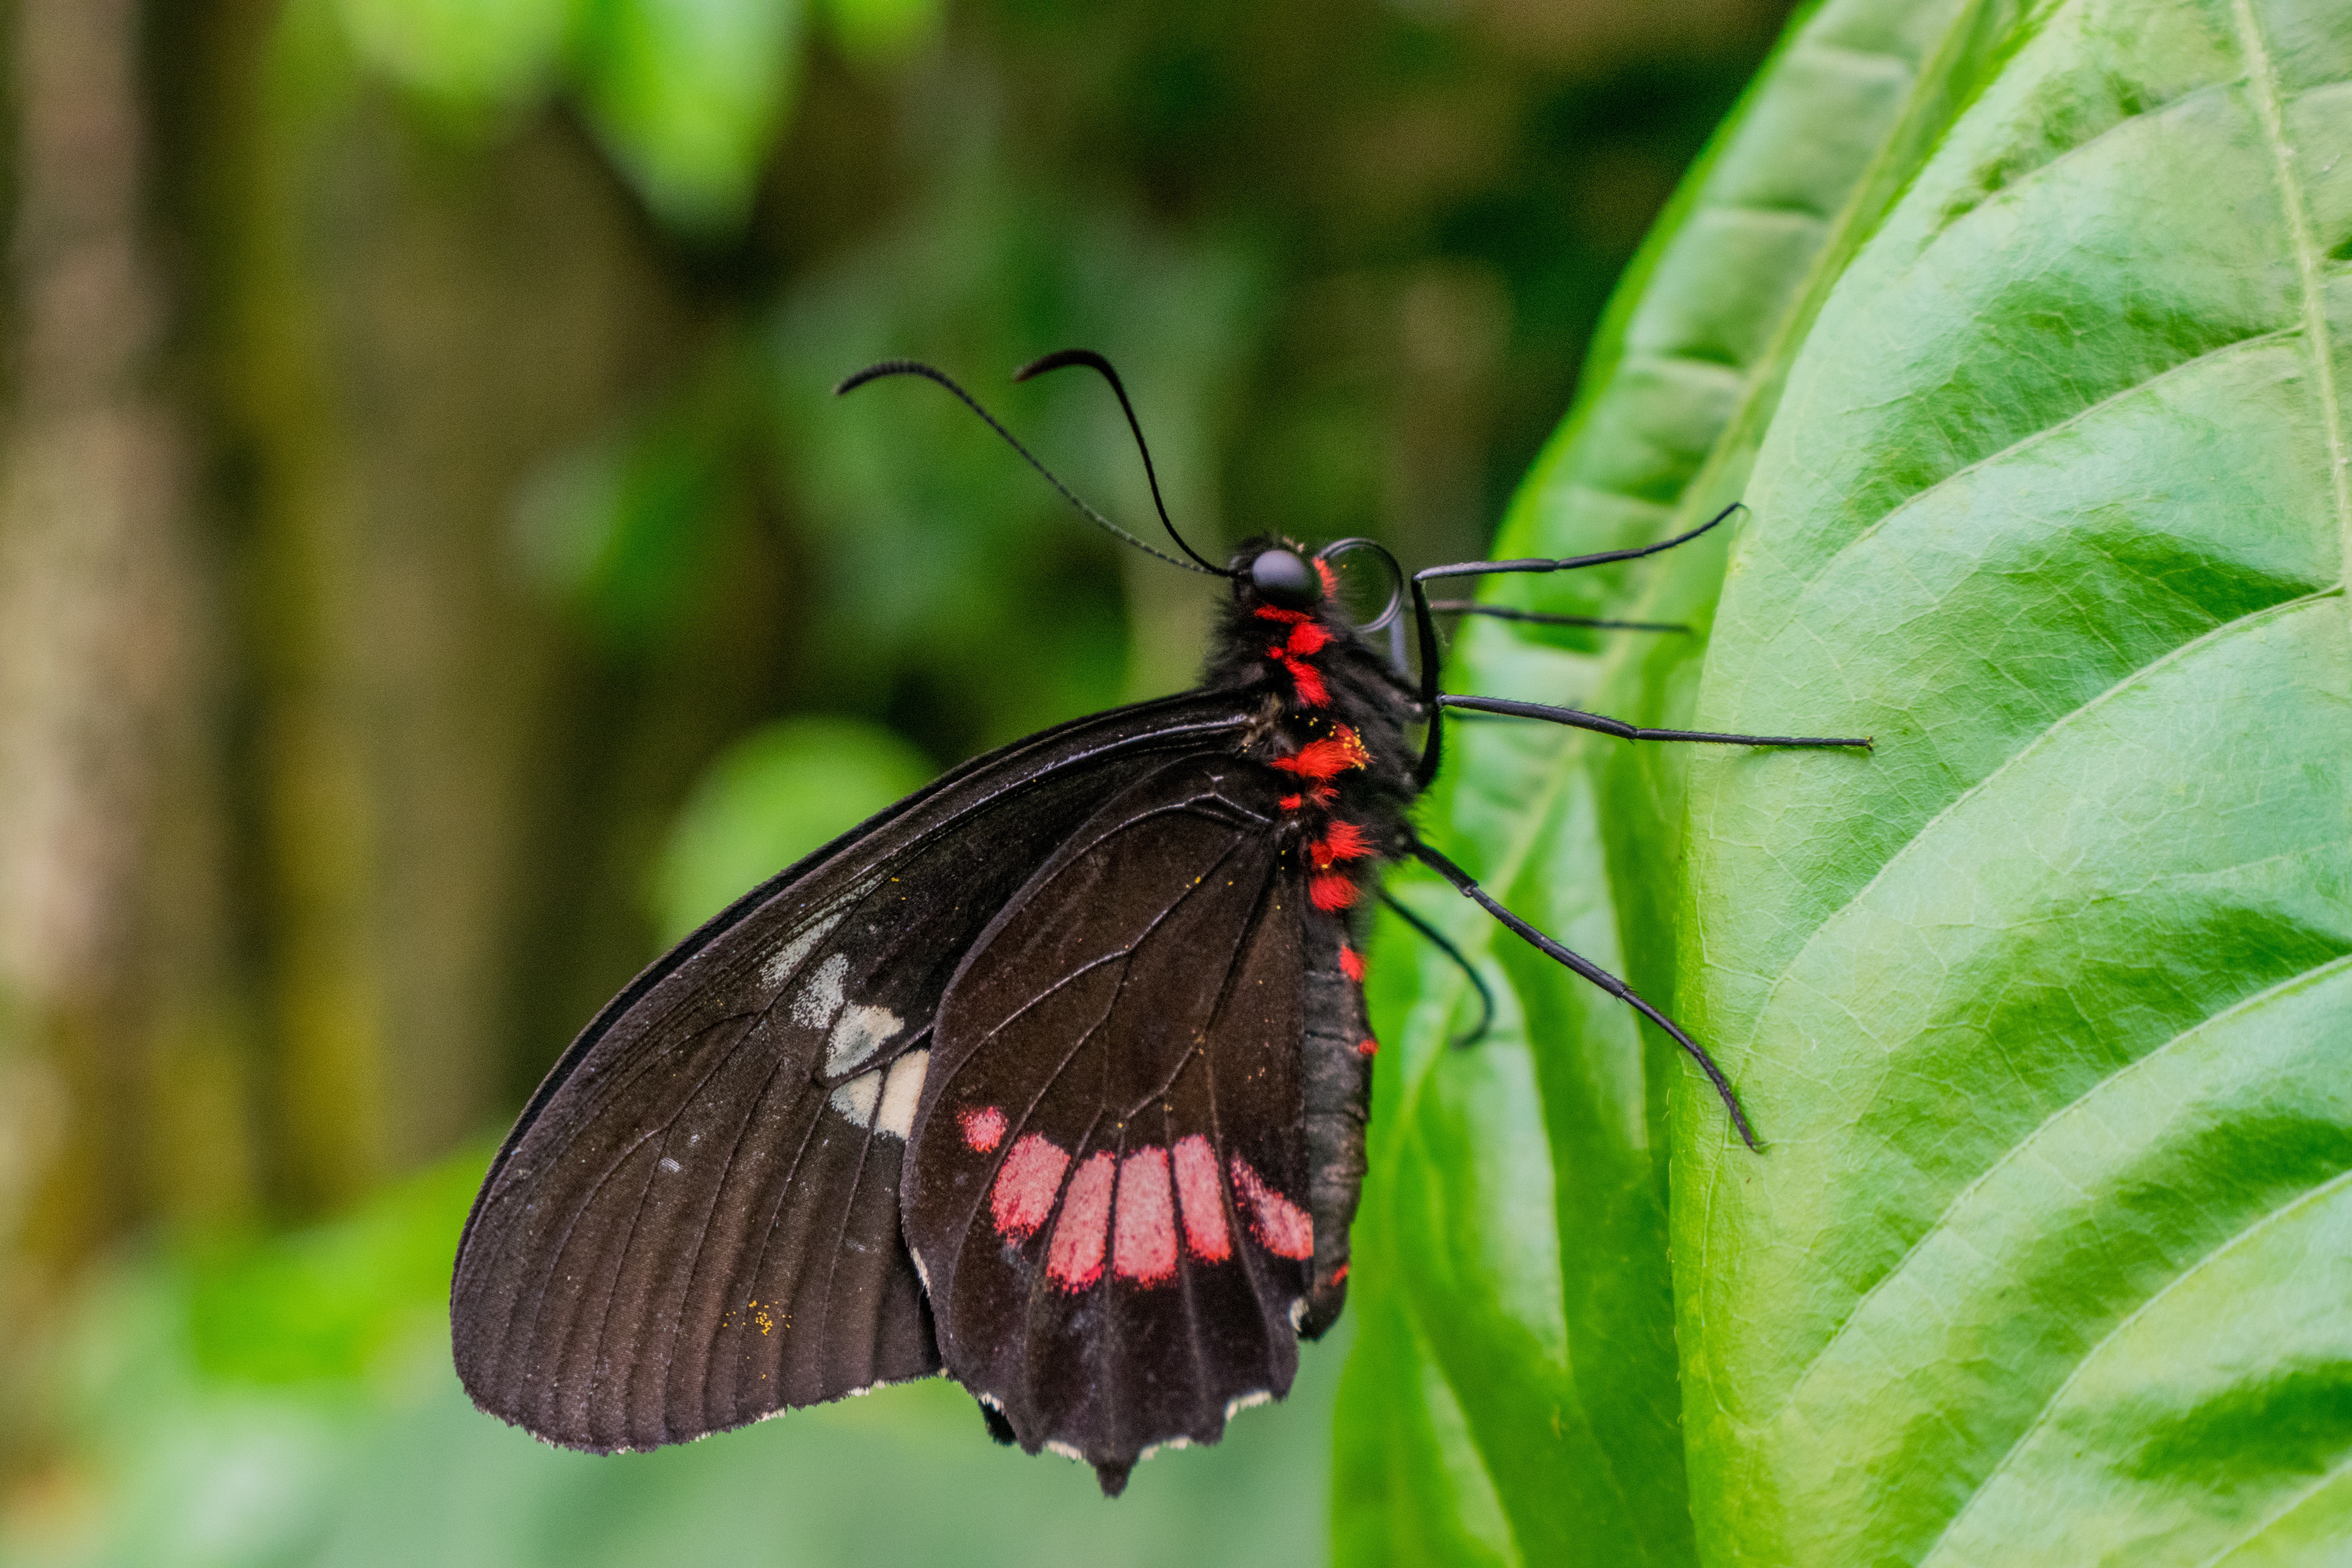
nature, wing, photography, leaf, flower, wildlife, green, insect, macro, botany, moth, butterfly, colorful, garden, flora, fauna, invertebrate, close up, silk, macro photography, arthropod, butterfly wings, pollinator, moths and butterflies